Camille Saint-Saëns

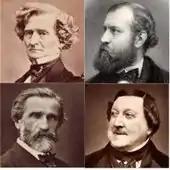
Awarding Saint-Saëns first prize, Paris, 1867: clockwise from top left, Berlioz, Gounod, Rossini and Verdi

In 1848, at the age of thirteen, Saint-Saëns was admitted to the Paris Conservatoire, France's foremost music academy. The director, Daniel Auber, had succeeded Luigi Cherubini in 1842, and brought a more relaxed regime than that of his martinet predecessor, though the curriculum remained conservative. Students, even outstanding pianists like Saint-Saëns, were encouraged to specialise in organ studies, because a career as a church organist was seen to offer more opportunities than that of a solo pianist. His organ professor was François Benoist, whom Saint-Saëns considered a mediocre organist but a first-rate teacher; his pupils included Adolphe Adam, César Franck, Charles Alkan, Louis Lefébure-Wély and Georges Bizet. In 1849 Saint-Saëns won the Conservatoire's second prize for organists, and in 1851 the top prize; in the same year he began formal composition studies. His professor was a protégé of Cherubini, Fromental Halévy, whose pupils included Charles Gounod and Bizet.